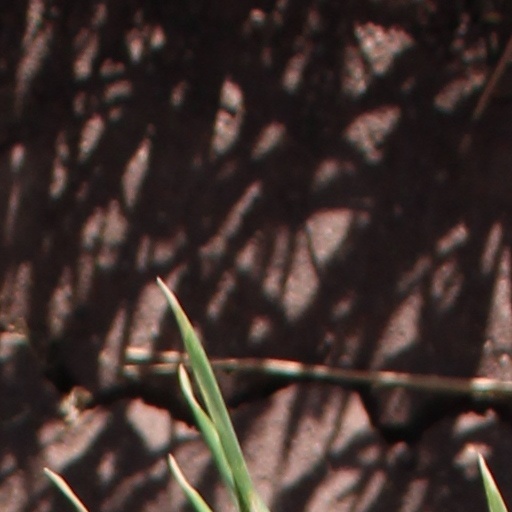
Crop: wheat